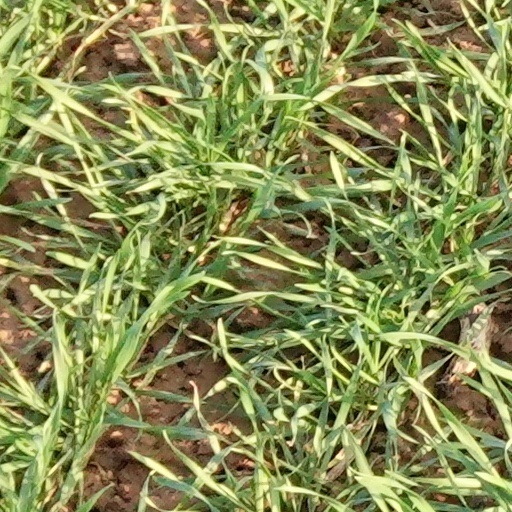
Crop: wheat